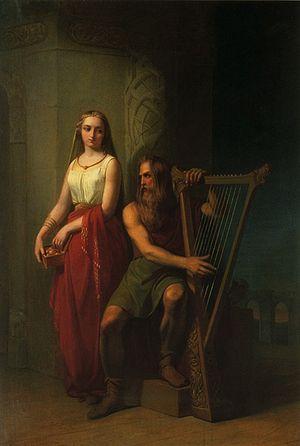
Bragi est le dieu de la poésie dans la mythologie nordique.
Idunn est la déesse Asyne de l’éternelle jeunesse dans la mythologie nordique. Épouse de Bragi, le dieu de la poésie, elle détient dans un coffre des pommes merveilleuses procurant une éternelle jeunesse. Elle est représentée par nombre d'artistes de la fin du XIXᵉ siècle et du début du XXᵉ siècle et a inspiré Richard Wagner pour la Freia de l'Anneau du Nibelung.
Le prix Brage est le plus prestigieux des prix littéraires norvégiens.